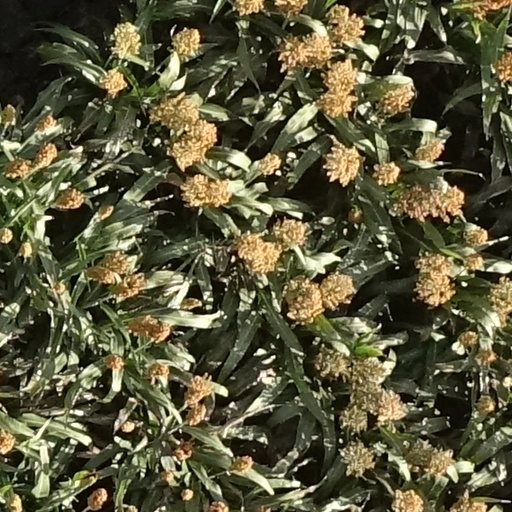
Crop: sorghum